Battle of the Saintes

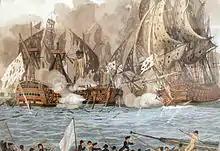
Depiction of the battle by François Aimé Louis Dumoulin

With their formation shattered and many of their ships severely damaged, the French fell away to the southwest in small groups. Rodney attempted to redeploy and make repairs before pursuing the French. By 2:00 pm the wind had freshened and a general chase ensued. As the British pressed south, "Ardent" was flanked by HMS Belliqueux and HMS Prince William and soon surrendered. They then took possession of Glorieux and caught up with the French rear at around 3pm. Admiral de Grasse signalled other ships to protect "Ville de Paris", but this was only partially fulfilled. Nine ships from de Vaudreuil's squadron came to his aid.